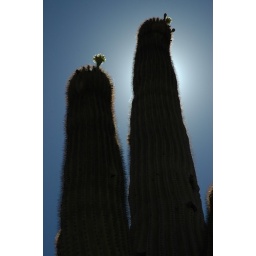
I sat by this cactus and drank all the water I had. I was sure glad the bike was running well